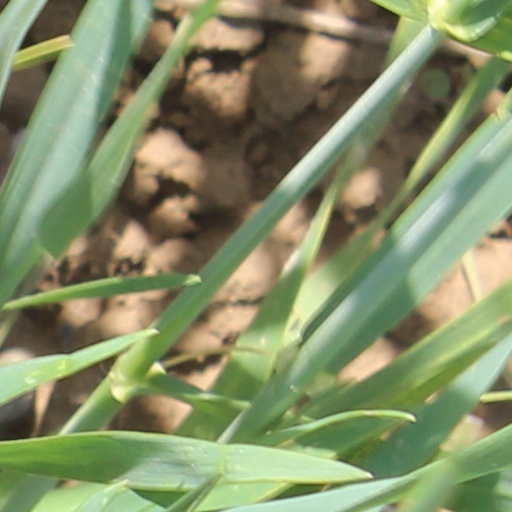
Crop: wheat